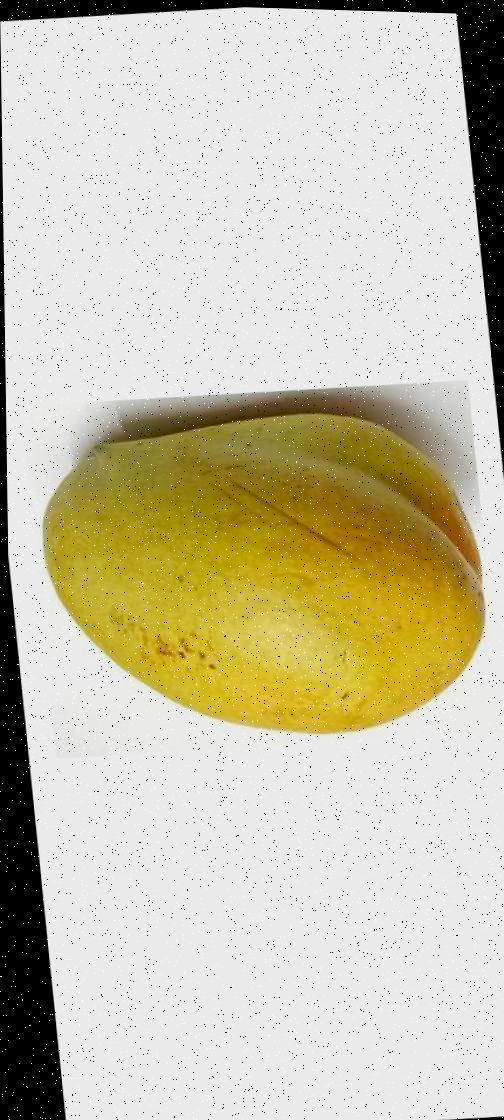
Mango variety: Bari-11